List of Kerala Blasters FC coaches

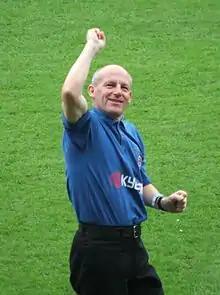
Steve Coppell is one of the most popular head coach of the Blasters

On 21 June 2016 Blasters announced the signing of former Crystal Palace manager Steve Coppell as their head coach. After the first month of the season, the Blasters had one of the best defenses statistically in the league but struggled to find the back of the net. In the second half of the season, after the return of C.K. Vineeth from loan with Bengaluru FC, the Blasters managed to surge their way into the finals.